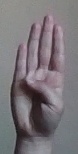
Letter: kaaf